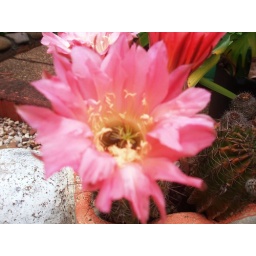
This cactus which I have growing in a pot has a most spectacular deep pink flower.